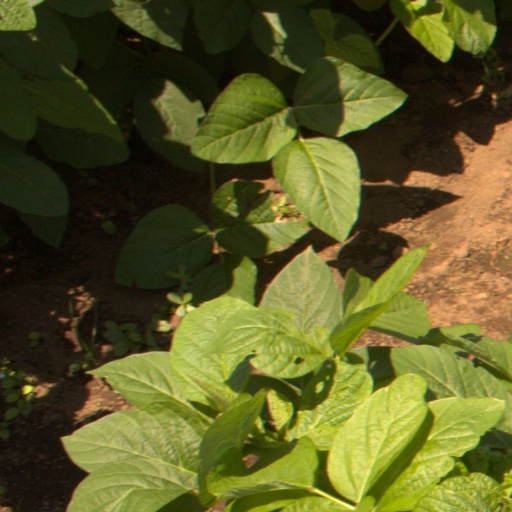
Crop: soybean